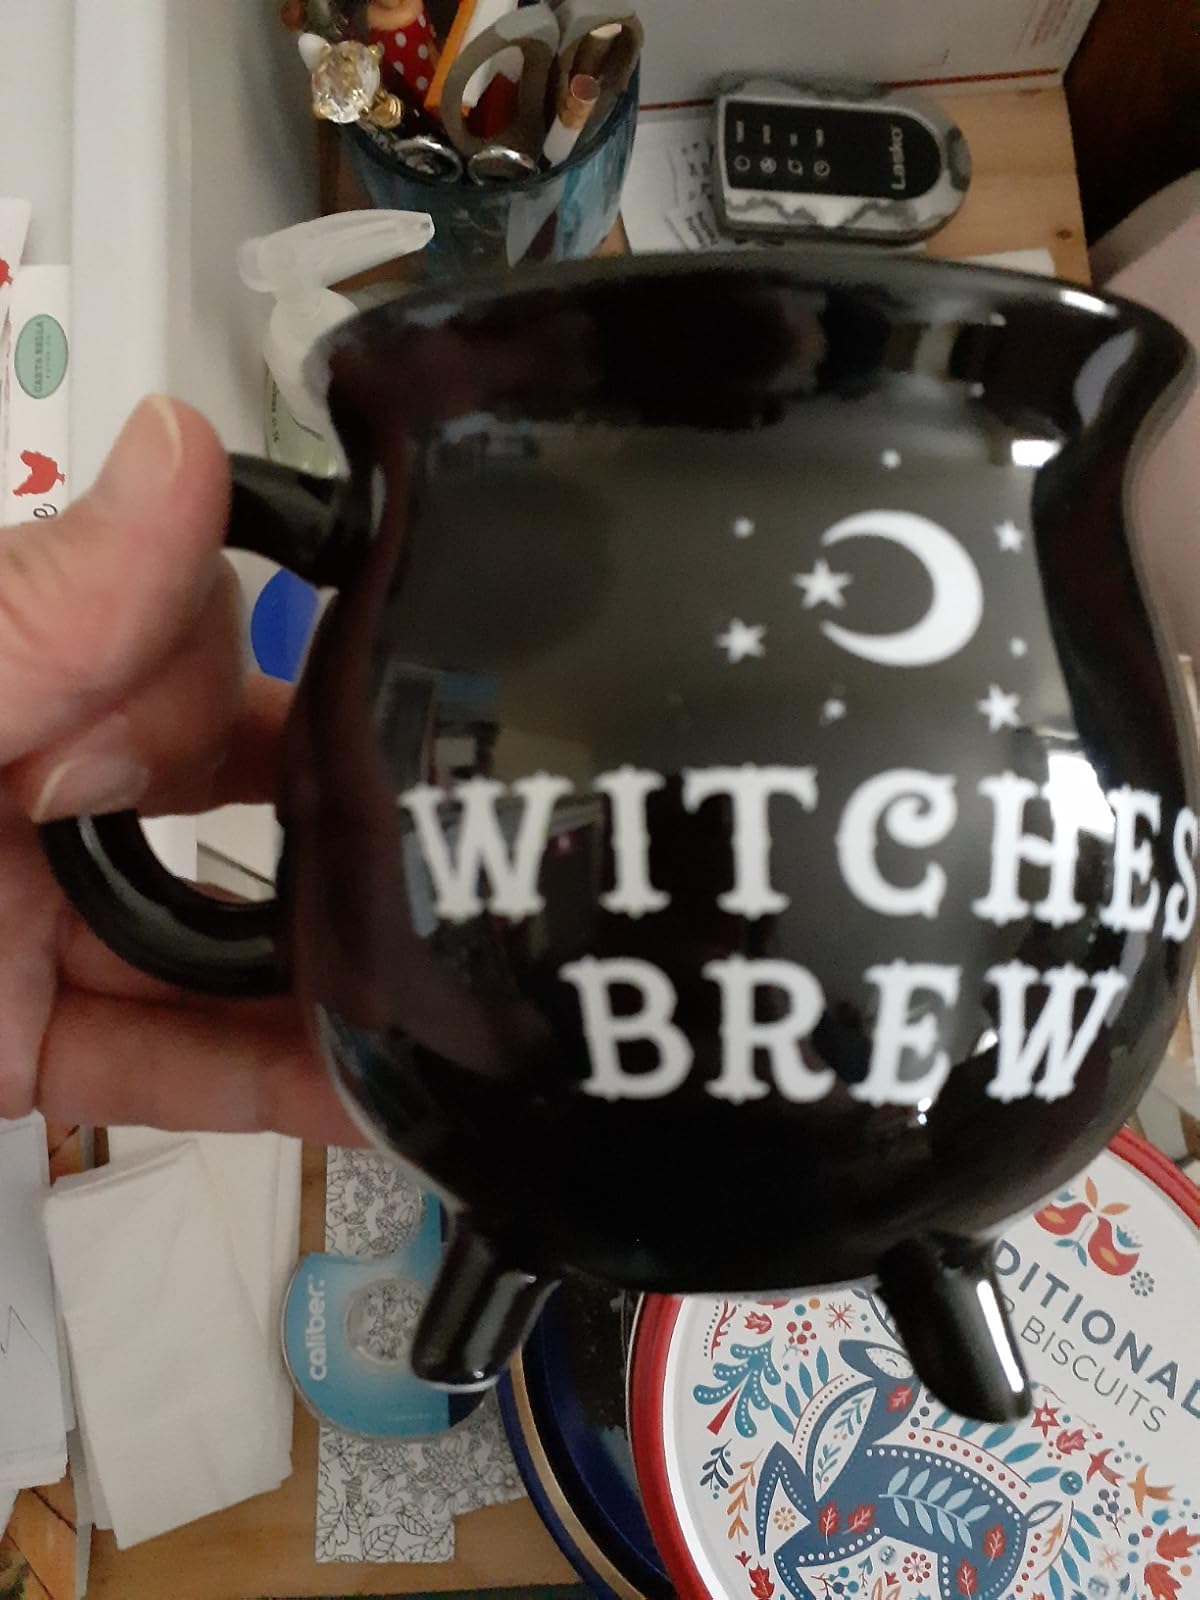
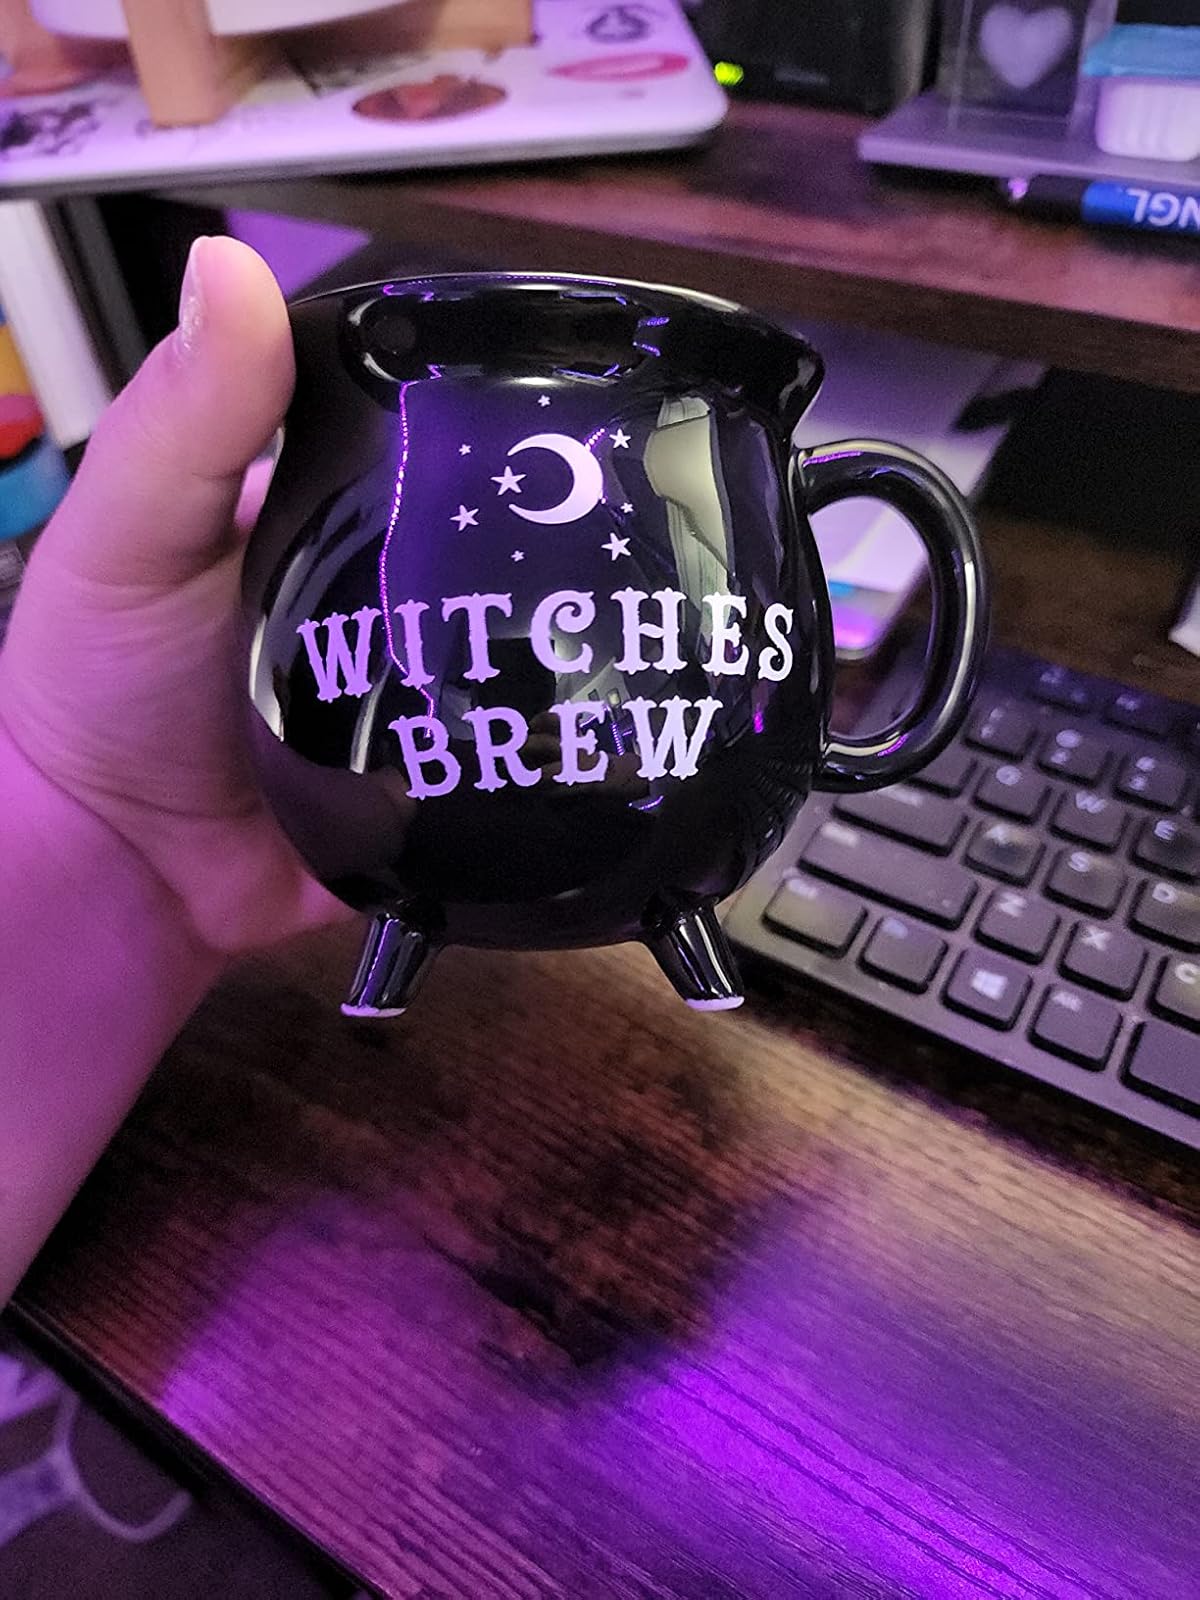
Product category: items_mug
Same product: yes